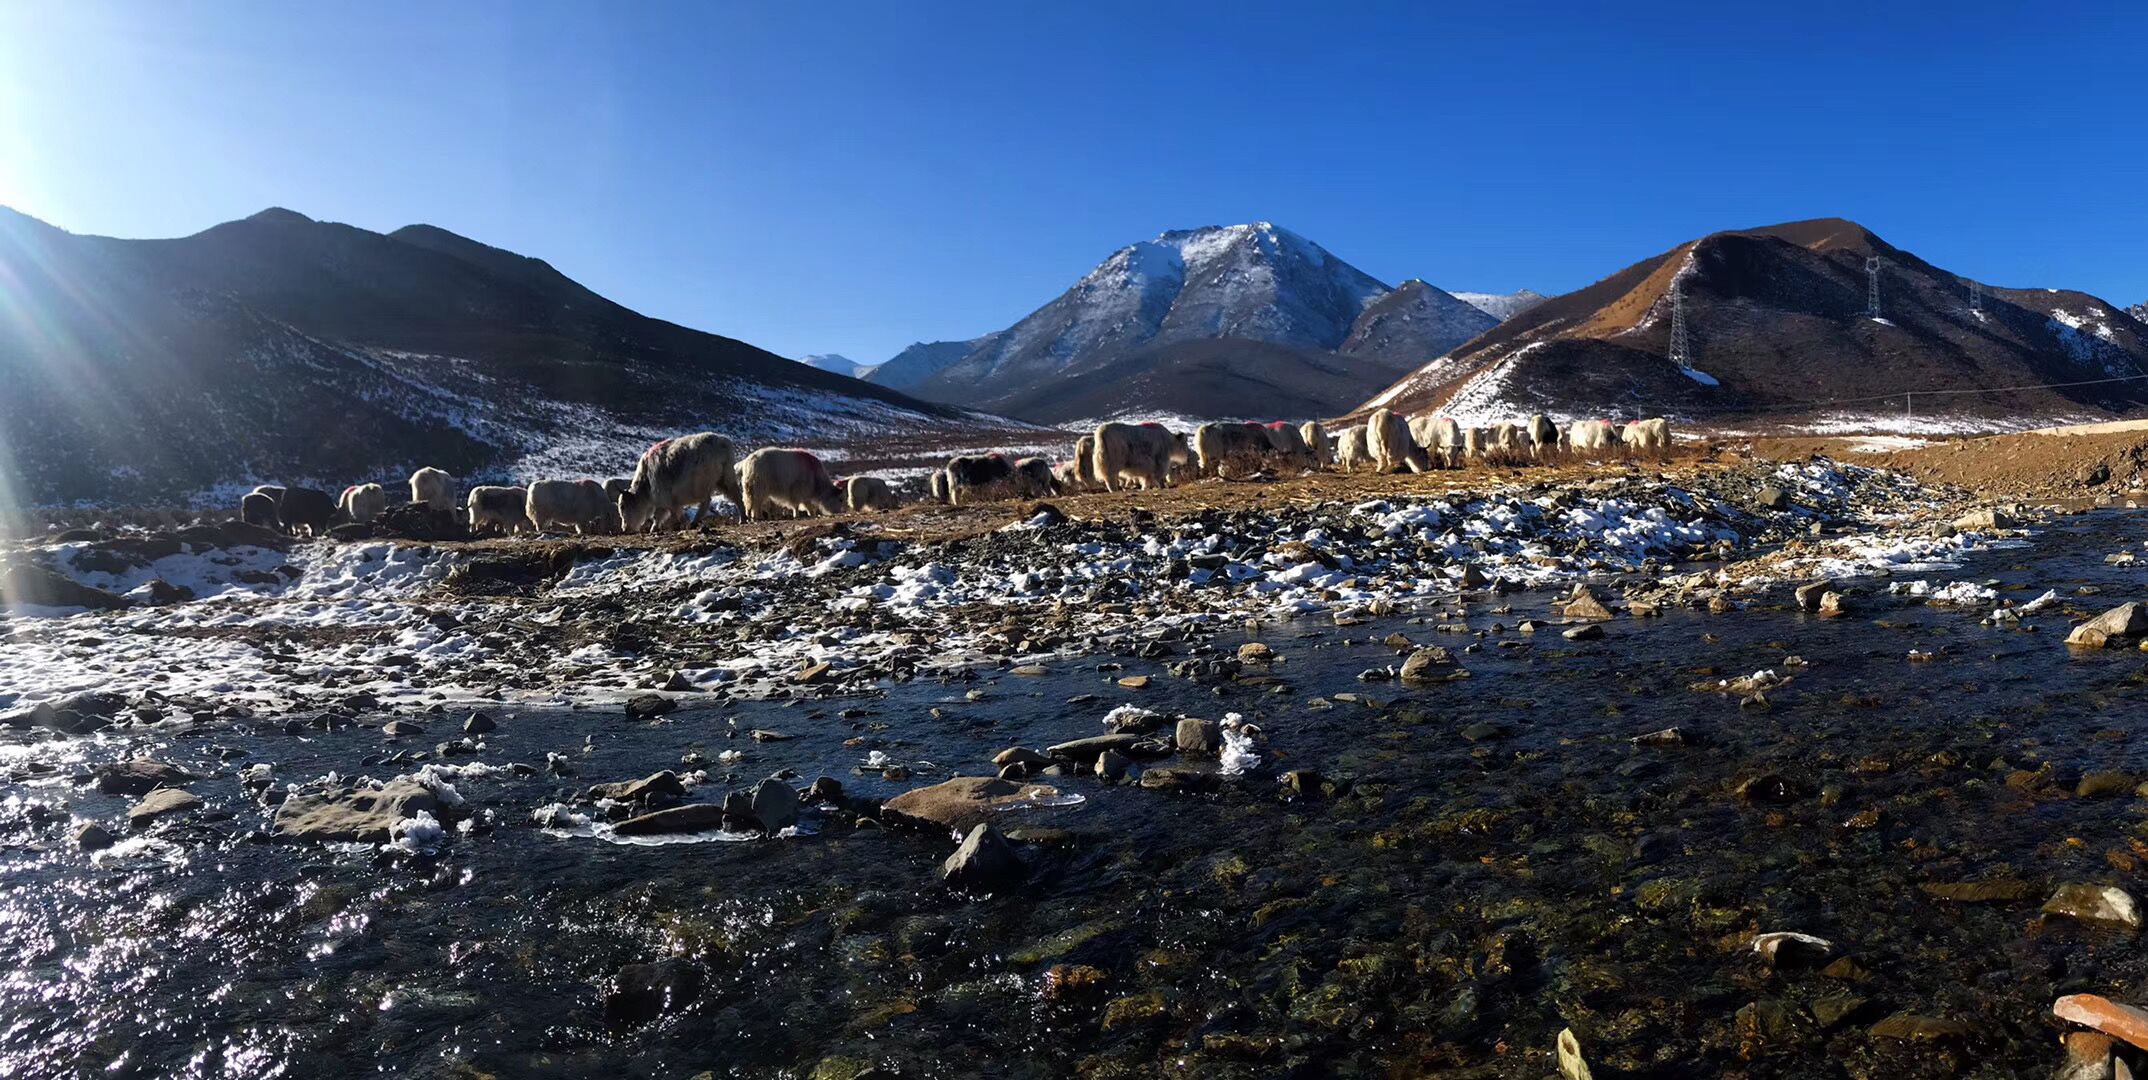
tibetan, mountainous landforms, mountain, mountain range, highland, sky, natural landscape, wilderness, fell, ridge, hill, massif, landscape, moraine, glacial landform, tundra, geology, photography, panorama, cloud, alps, rock, plateau, valley, national park, geological phenomenon, summit, cirque, road, tourism